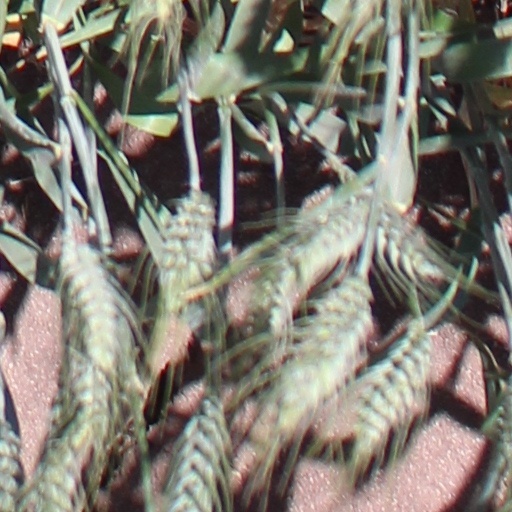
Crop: wheat